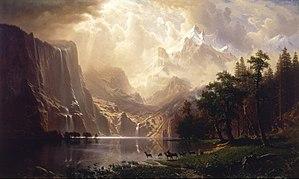
Among the Sierra Nevada, California d'Albert Bierstadt. Toile peinte à la demande de Helen Huntington Hull, petite-fille de William Brown Dinsmore (président du fonds mutuel Adams Express Company), qui a acquis la toile en 1873 pour la résidence familiale The Locusts dans le comté de Dutchess, New York. Русский: ""Сьерра-Невада"" (1868). Картина написана по заказу Хелен Хантингтон Халл, внучки Уильяма Брауна Дисмора (1810—1888), президента фонда ""Adams Express Company"". В 1873 году приобретена для украшения интерьера в семейном имении ""The Locusts"" в округе Датчесс, штат Нью-Йорк."
Albert Bierstadt, est un peintre allemand naturalisé américain, connu pour ses paysages de l'Ouest américain. Bierstadt faisait partie de l’Hudson River School, un groupe informel de peintres du XIXᵉ siècle pratiquant une peinture romantique, baignée d’une lumière radieuse.